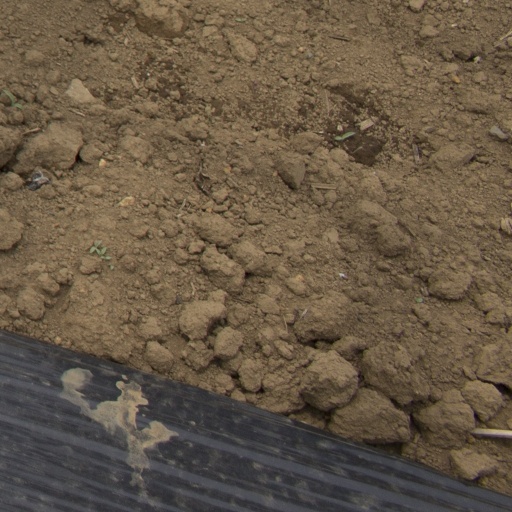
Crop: Jerusalem artichoke